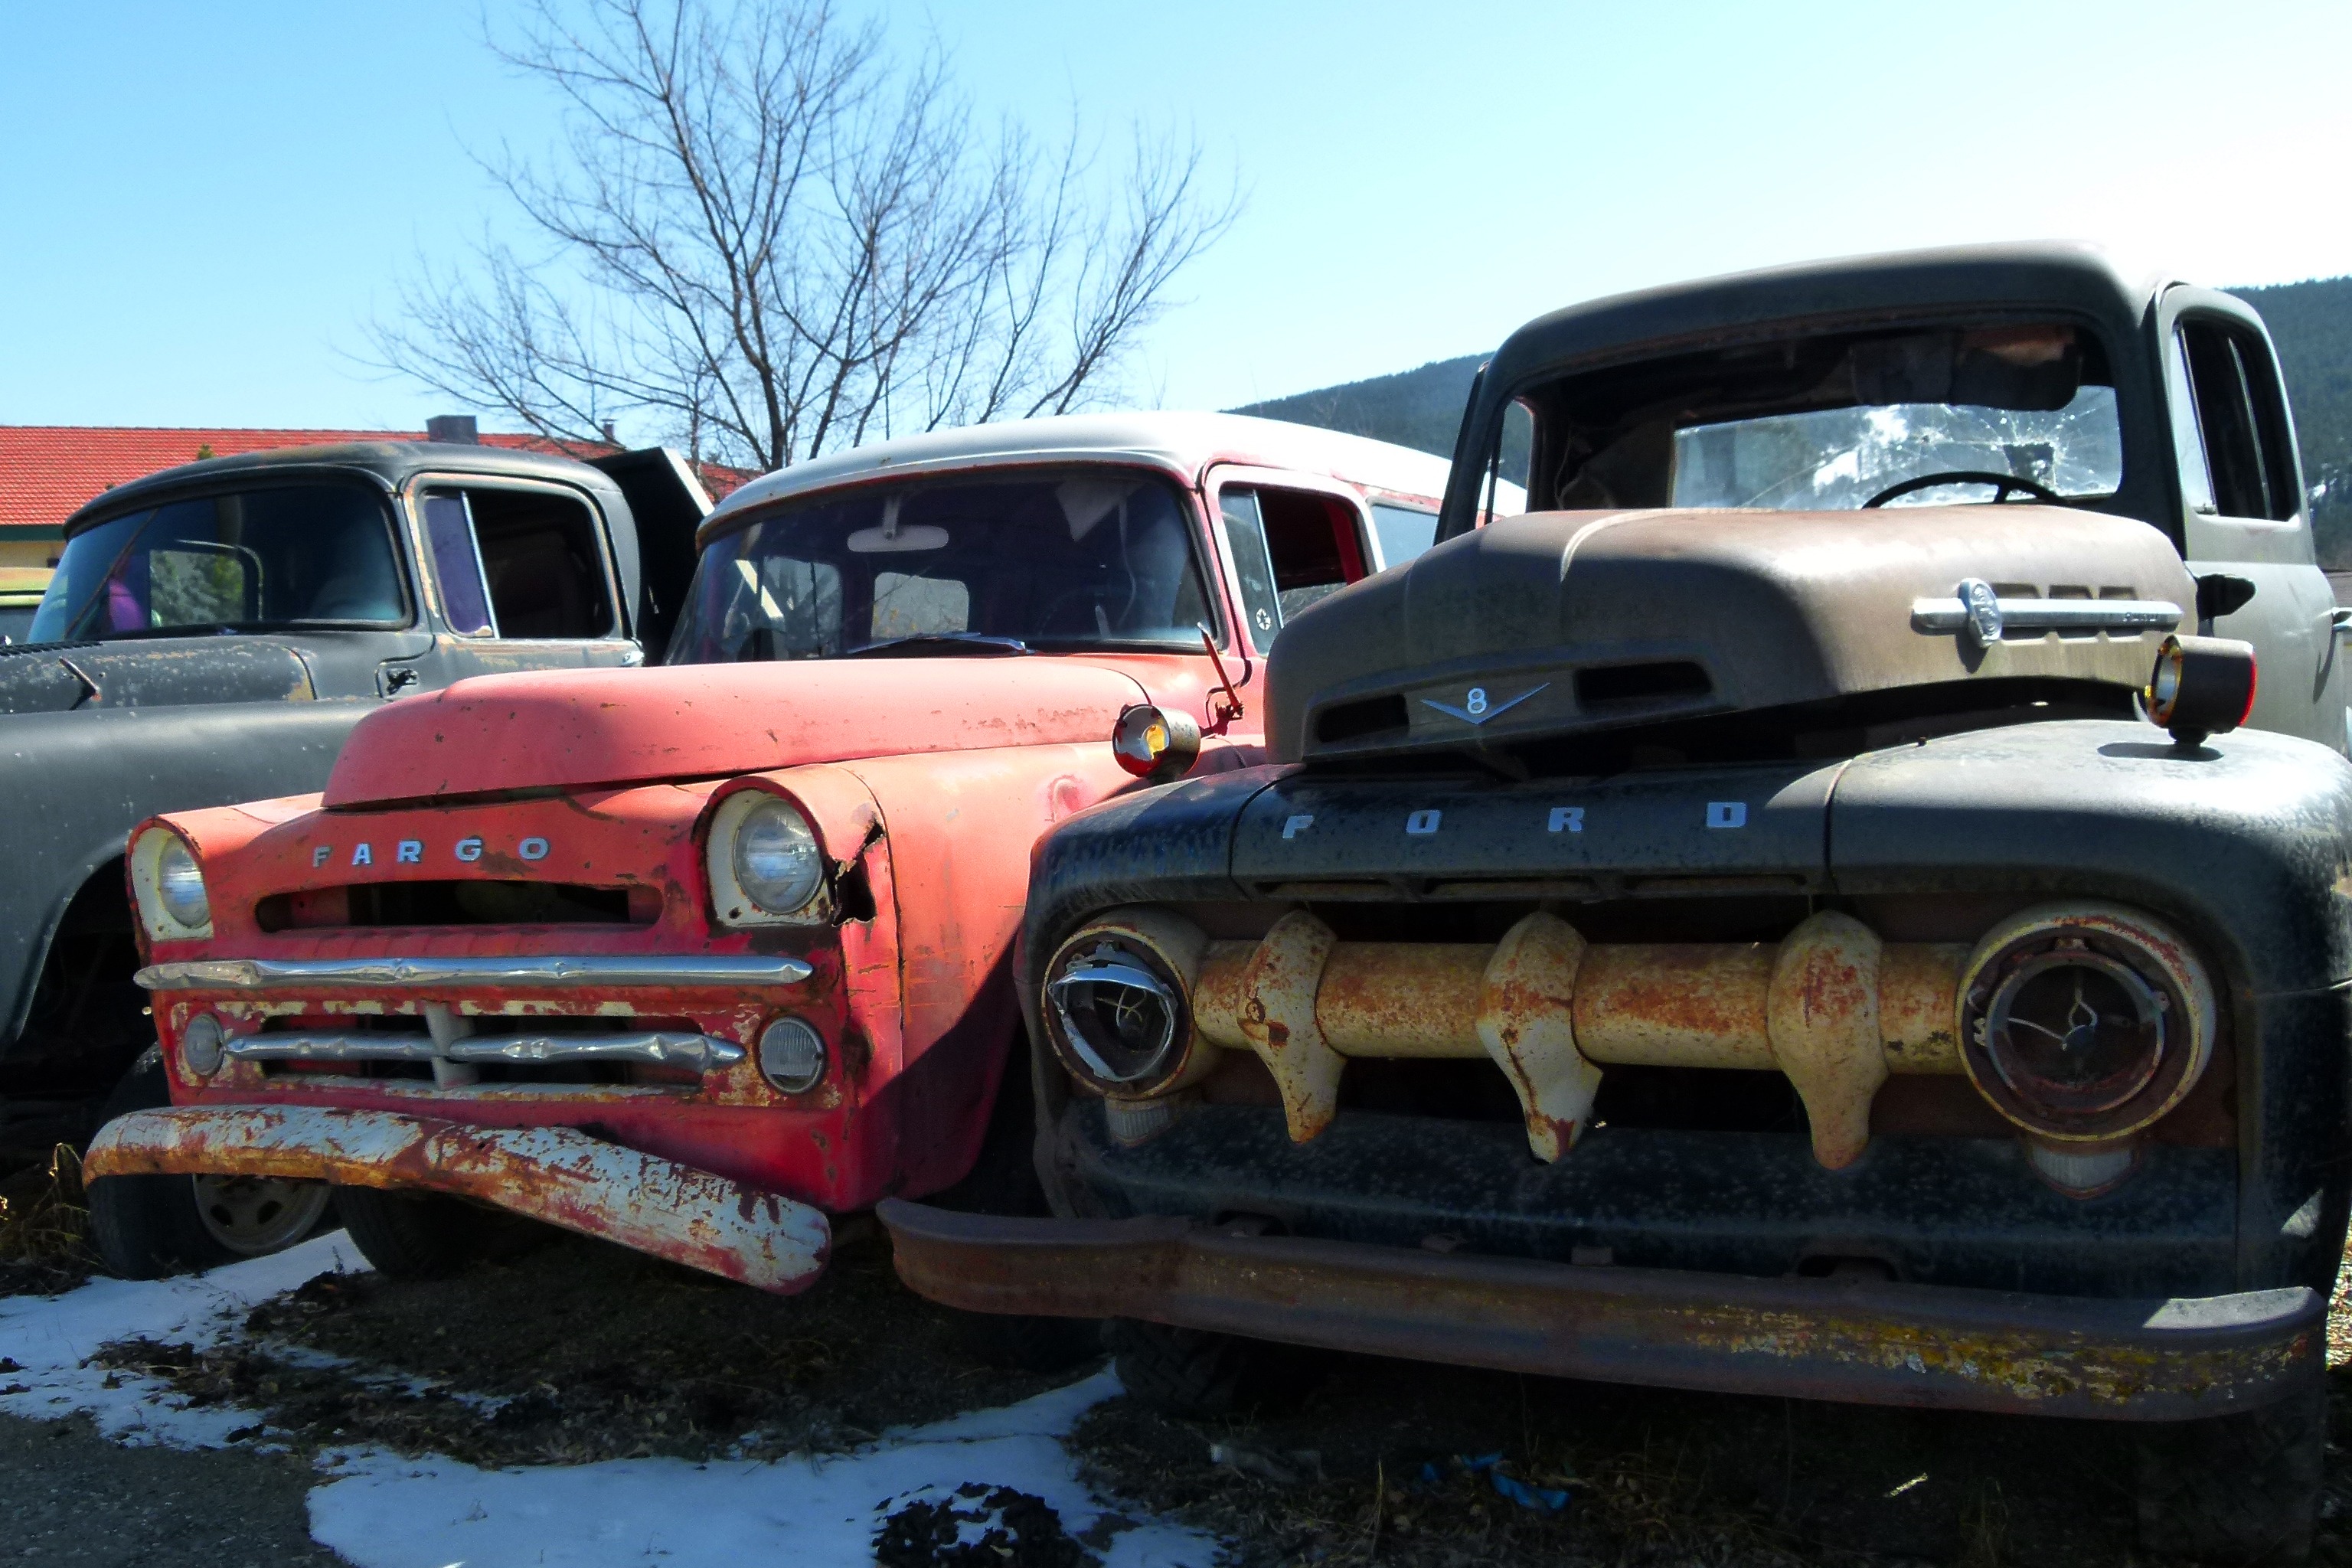
car, vintage, antique, automobile, old, truck, vehicle, colorful, motor vehicle, vintage car, bumper, cars, rusty, oldsmobile, corrosion, antique car, pickup truck, hot rod, land vehicle, automobile make, automotive exterior, corrosives